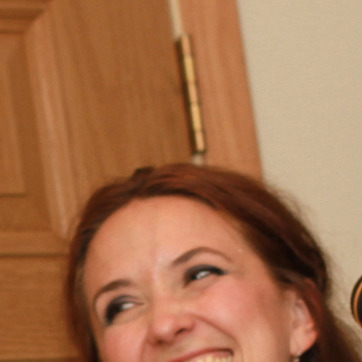
Material: hair